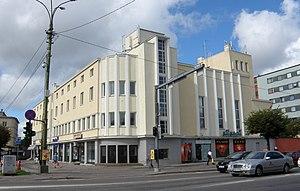
La route de Pärnu est une rue de Tallinn en Estonie.